Roman Catholic Diocese of Ortona a Mare e Campli

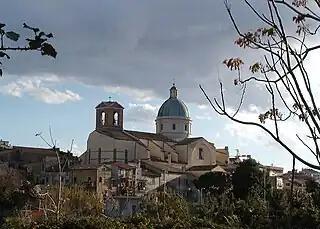
Cathedral of S. Thomas, Ortona

The diocese of Ortona was in existence by the last quarter of the 6th century, as letters of Pope Gregory I concerning the bishops of Ortona indicate. Bishop Blandus was being held in detention in Ravenna by the Exarch Romanus, and the pope wanted the exarch either to bring him up before a synod if he had committed some crime, or else allow him to return to his Church.